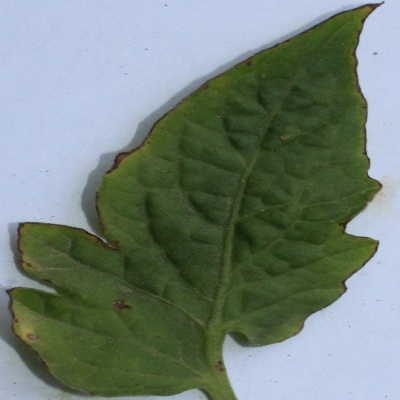
Crop: Tomato
Condition: septoria leaf spot